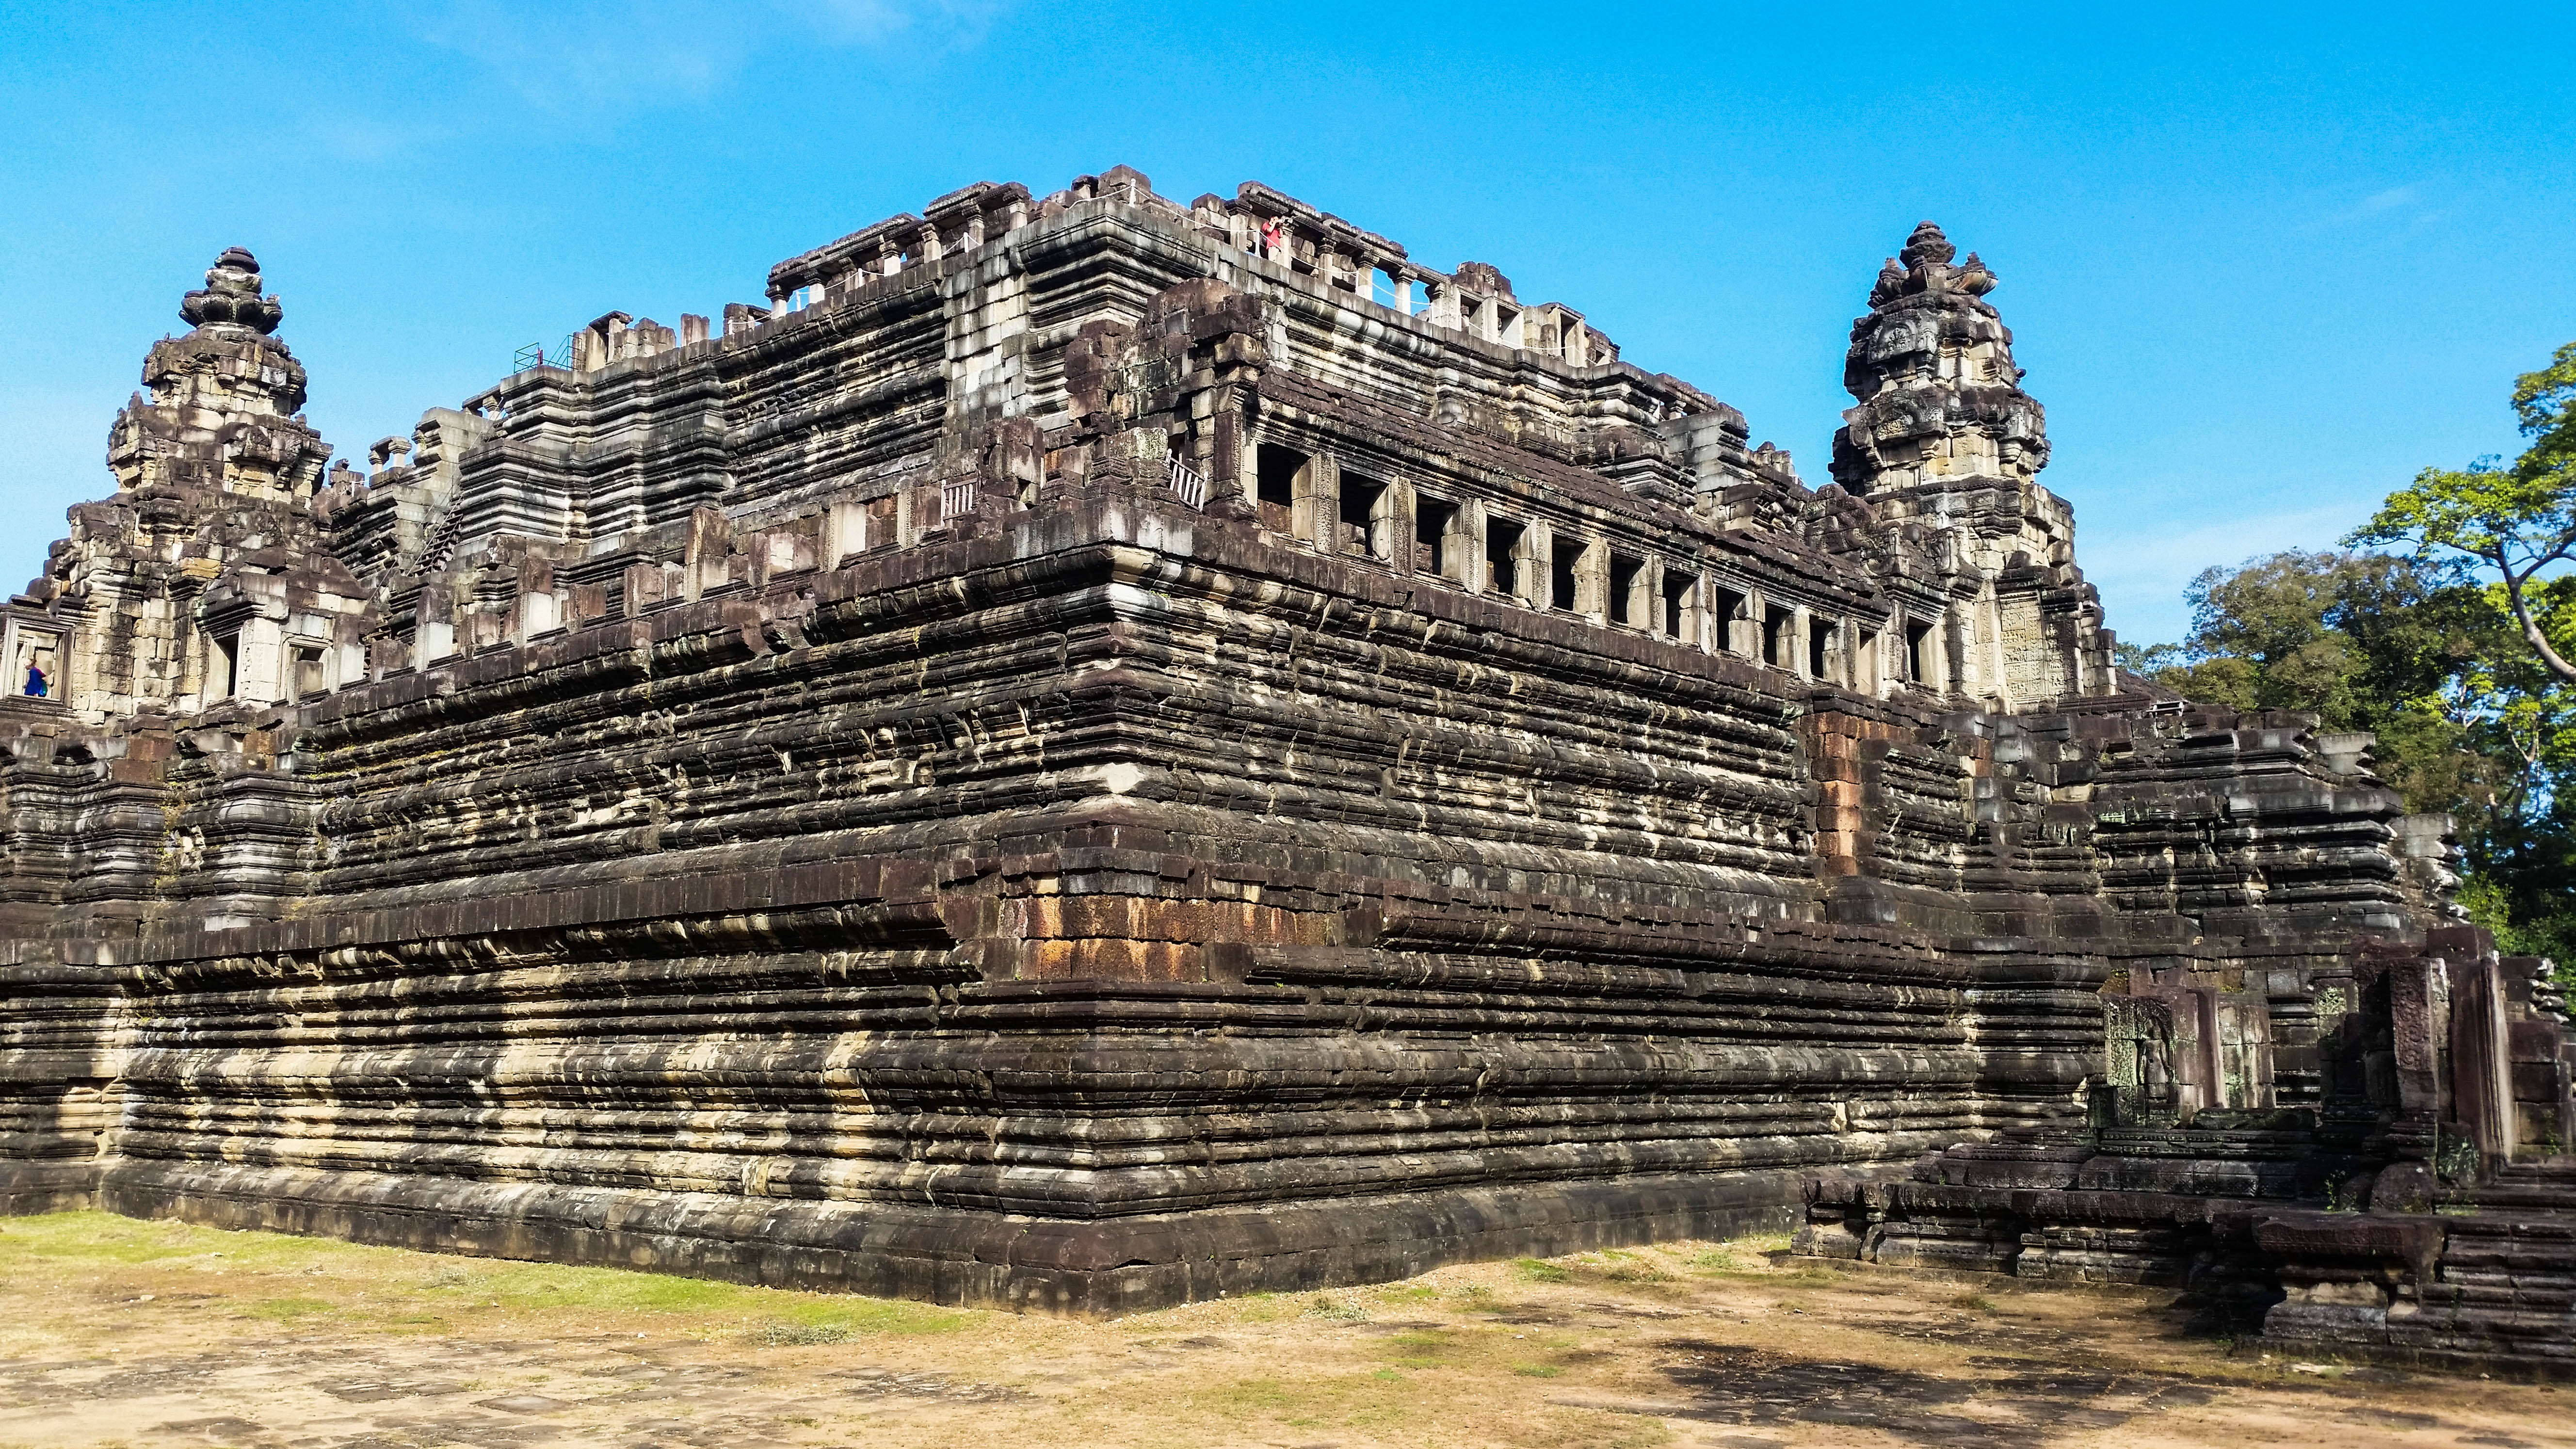
building, palace, asia, landmark, place of worship, temple, ruins, cambodia, history, chinese architecture, angkor, archaeological site, unesco world heritage site, temple complex, hindu temple, historic site, ancient history, ancient roman architecture, maya civilization